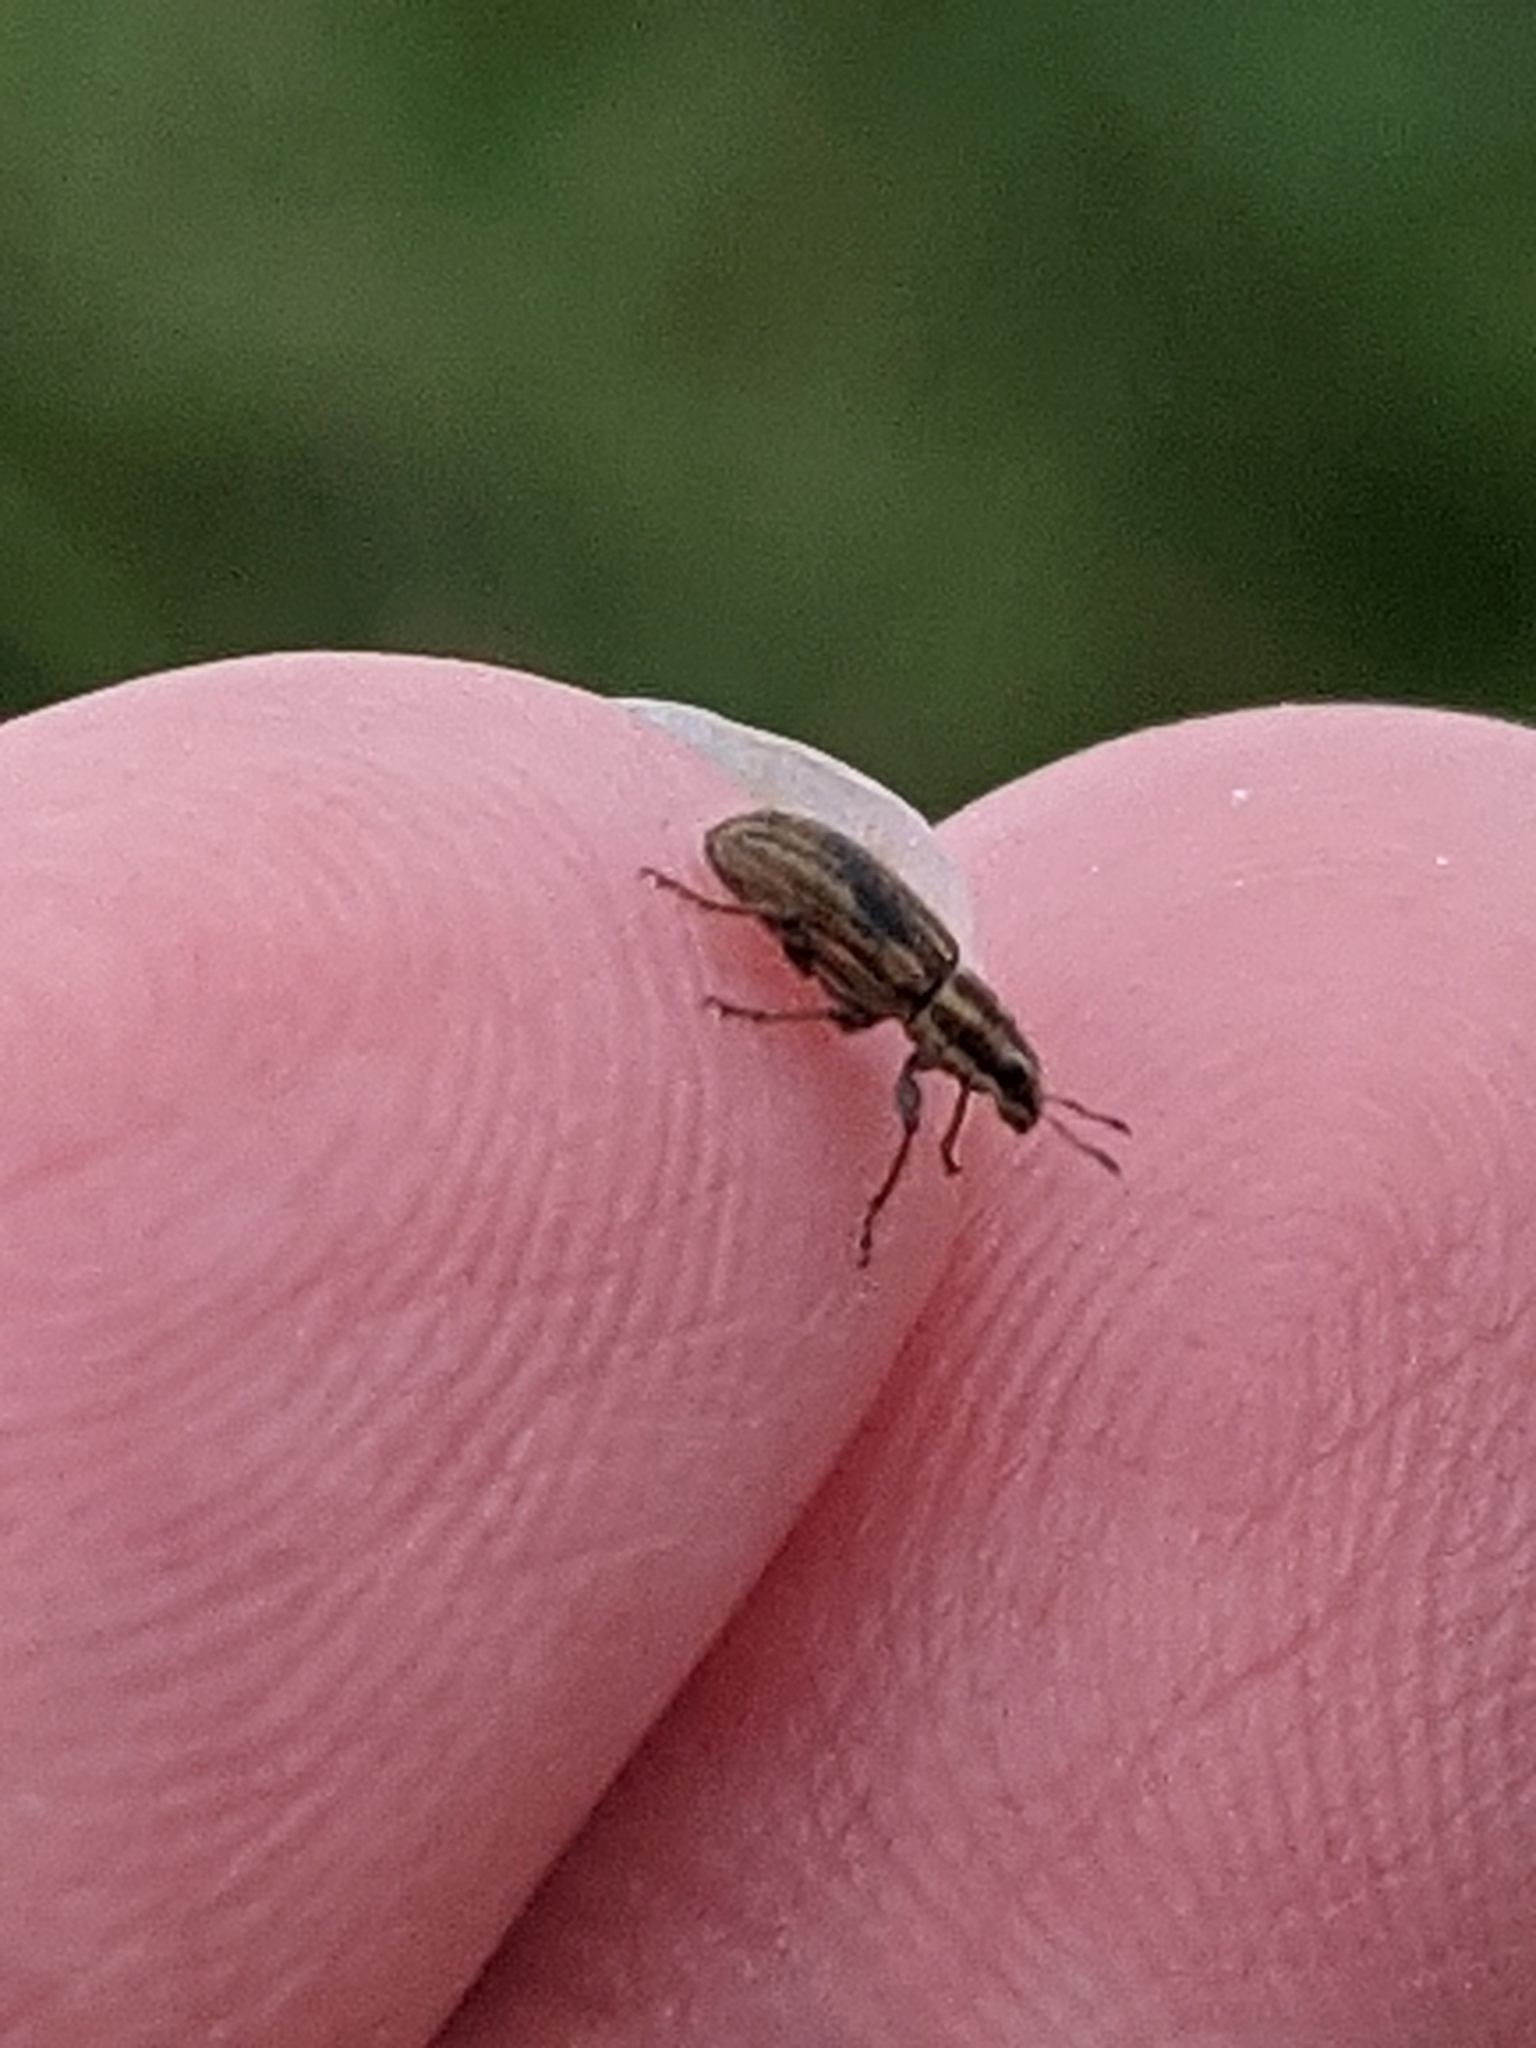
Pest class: pea_leaf_weevil